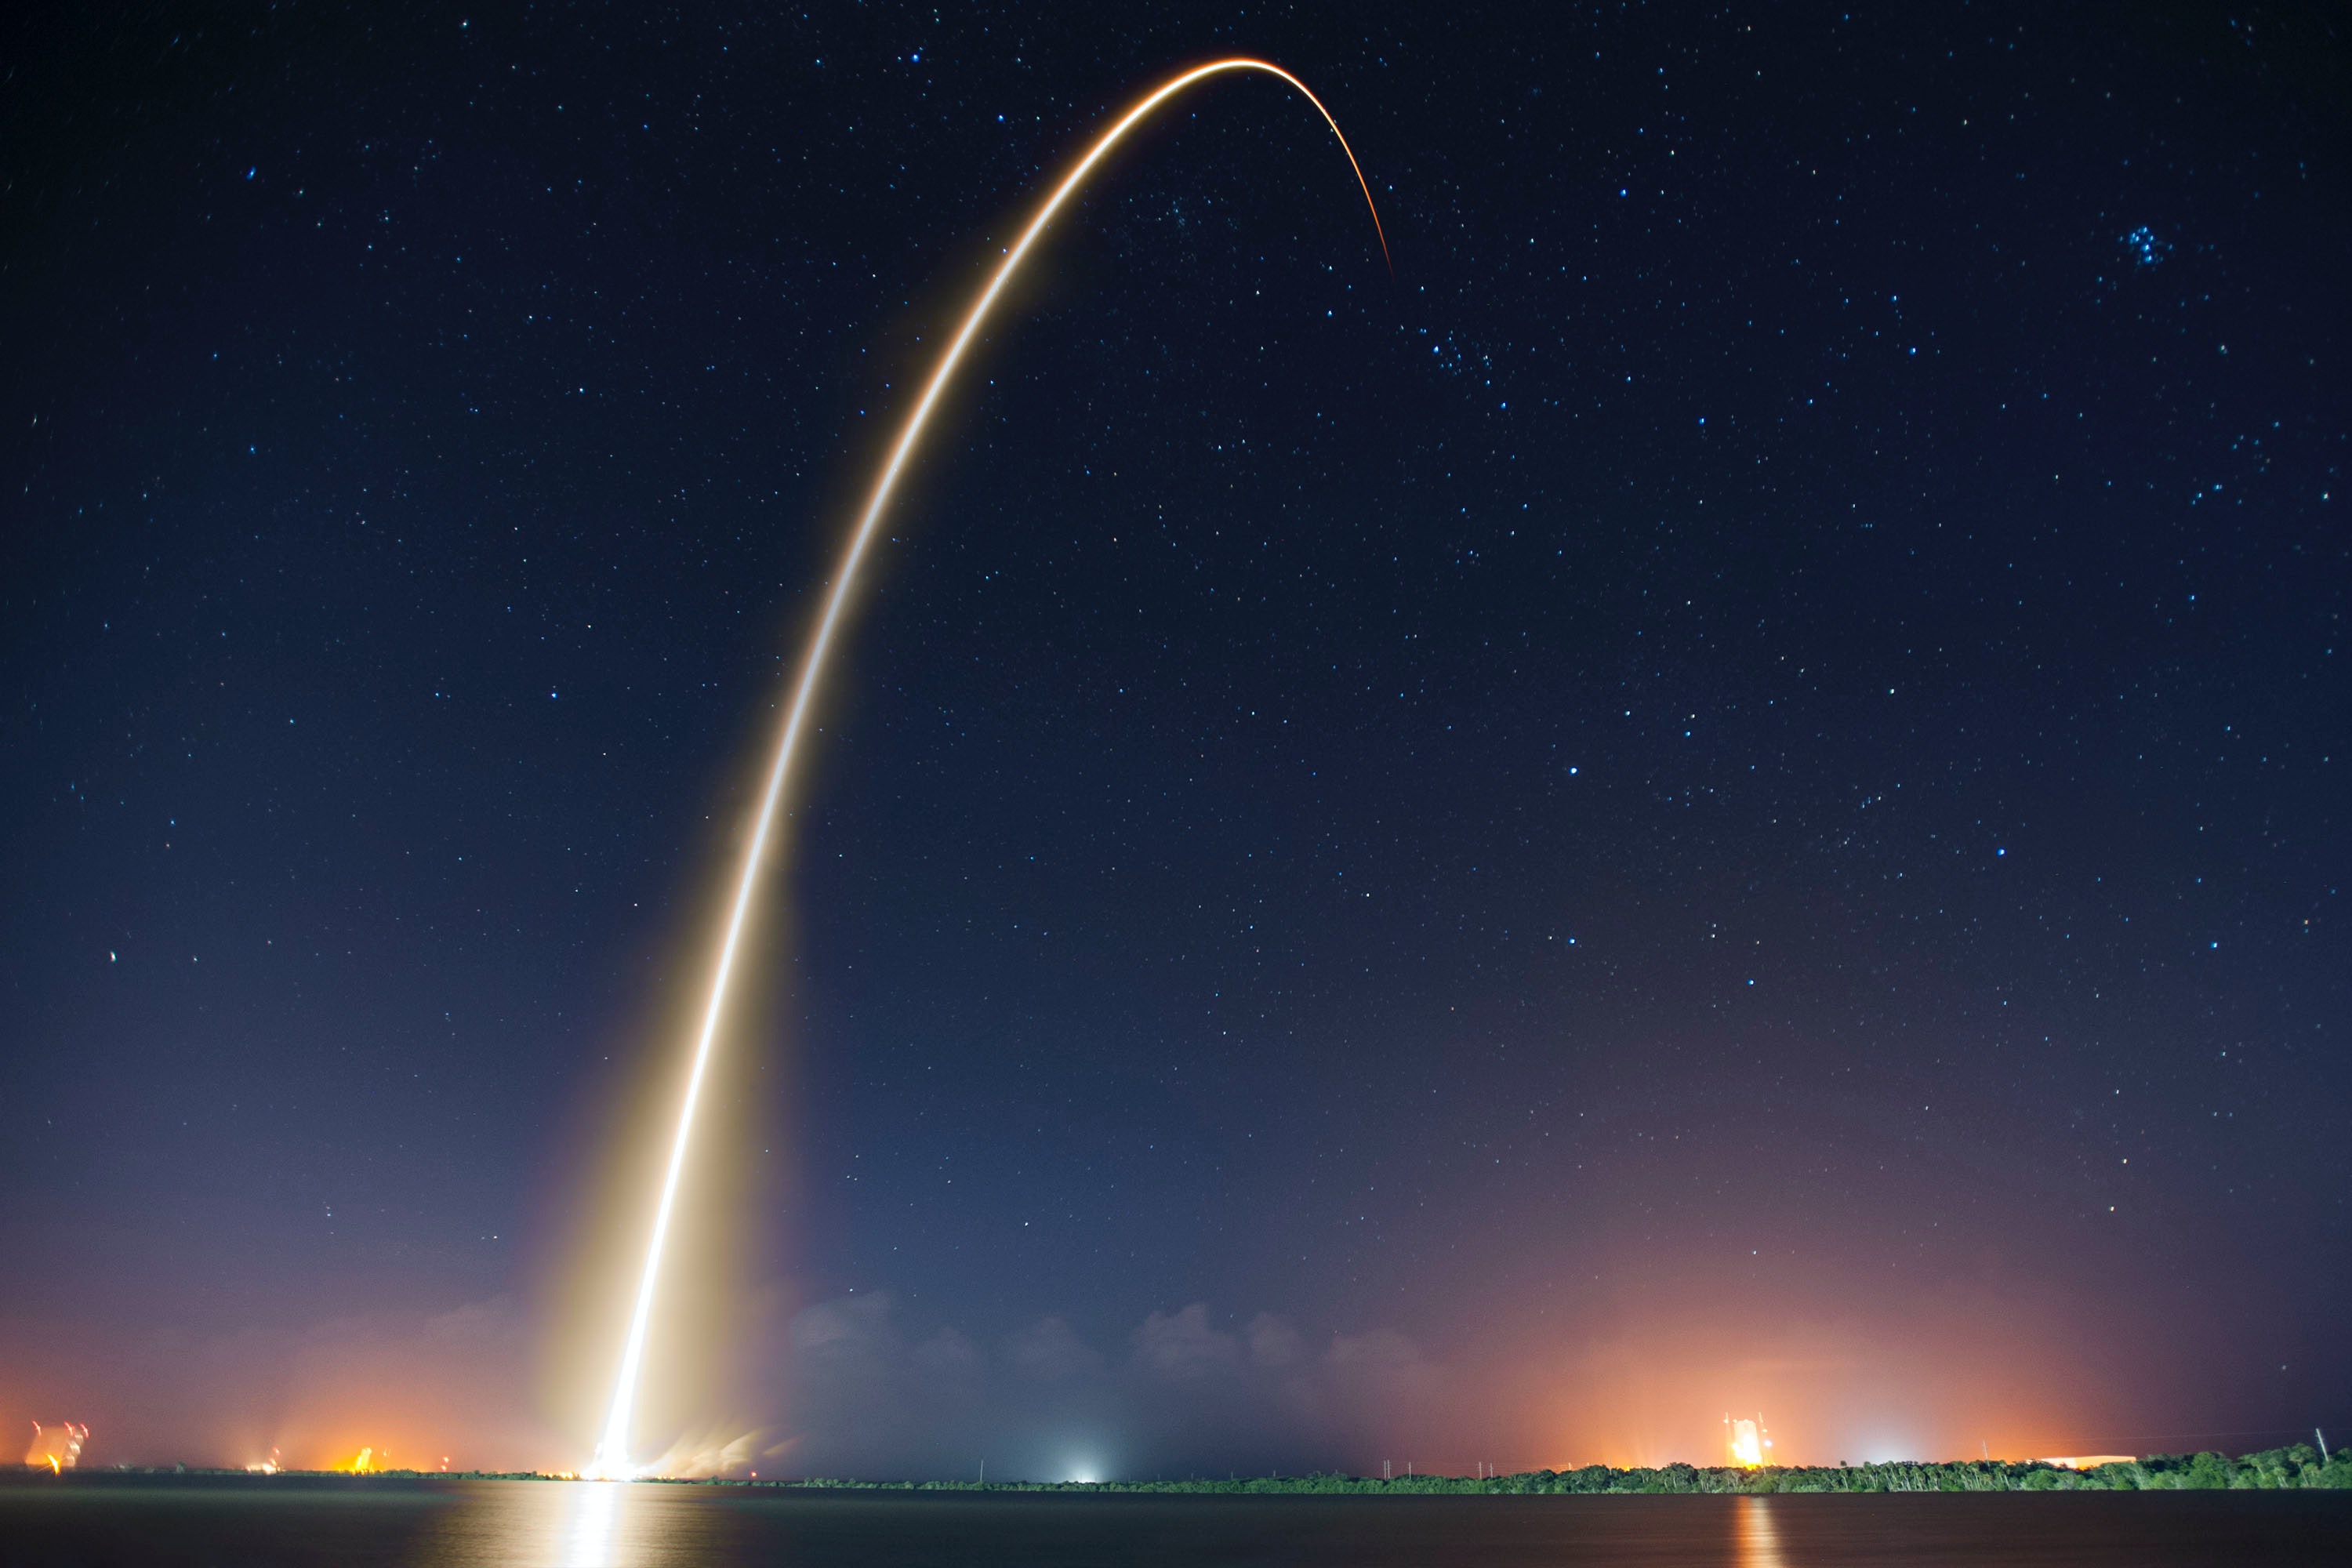
natural, sky, water, atmosphere, light, nature, liquid, natural landscape, atmospheric phenomenon, astronomical object, horizon, midnight, science, star, darkness, space, beauty, calm, landscape, astronomy, electric blue, arch, event, reflection, universe, night, tree, evening, fixed link, celestial event, art, temperature, lake, wind, moonlight